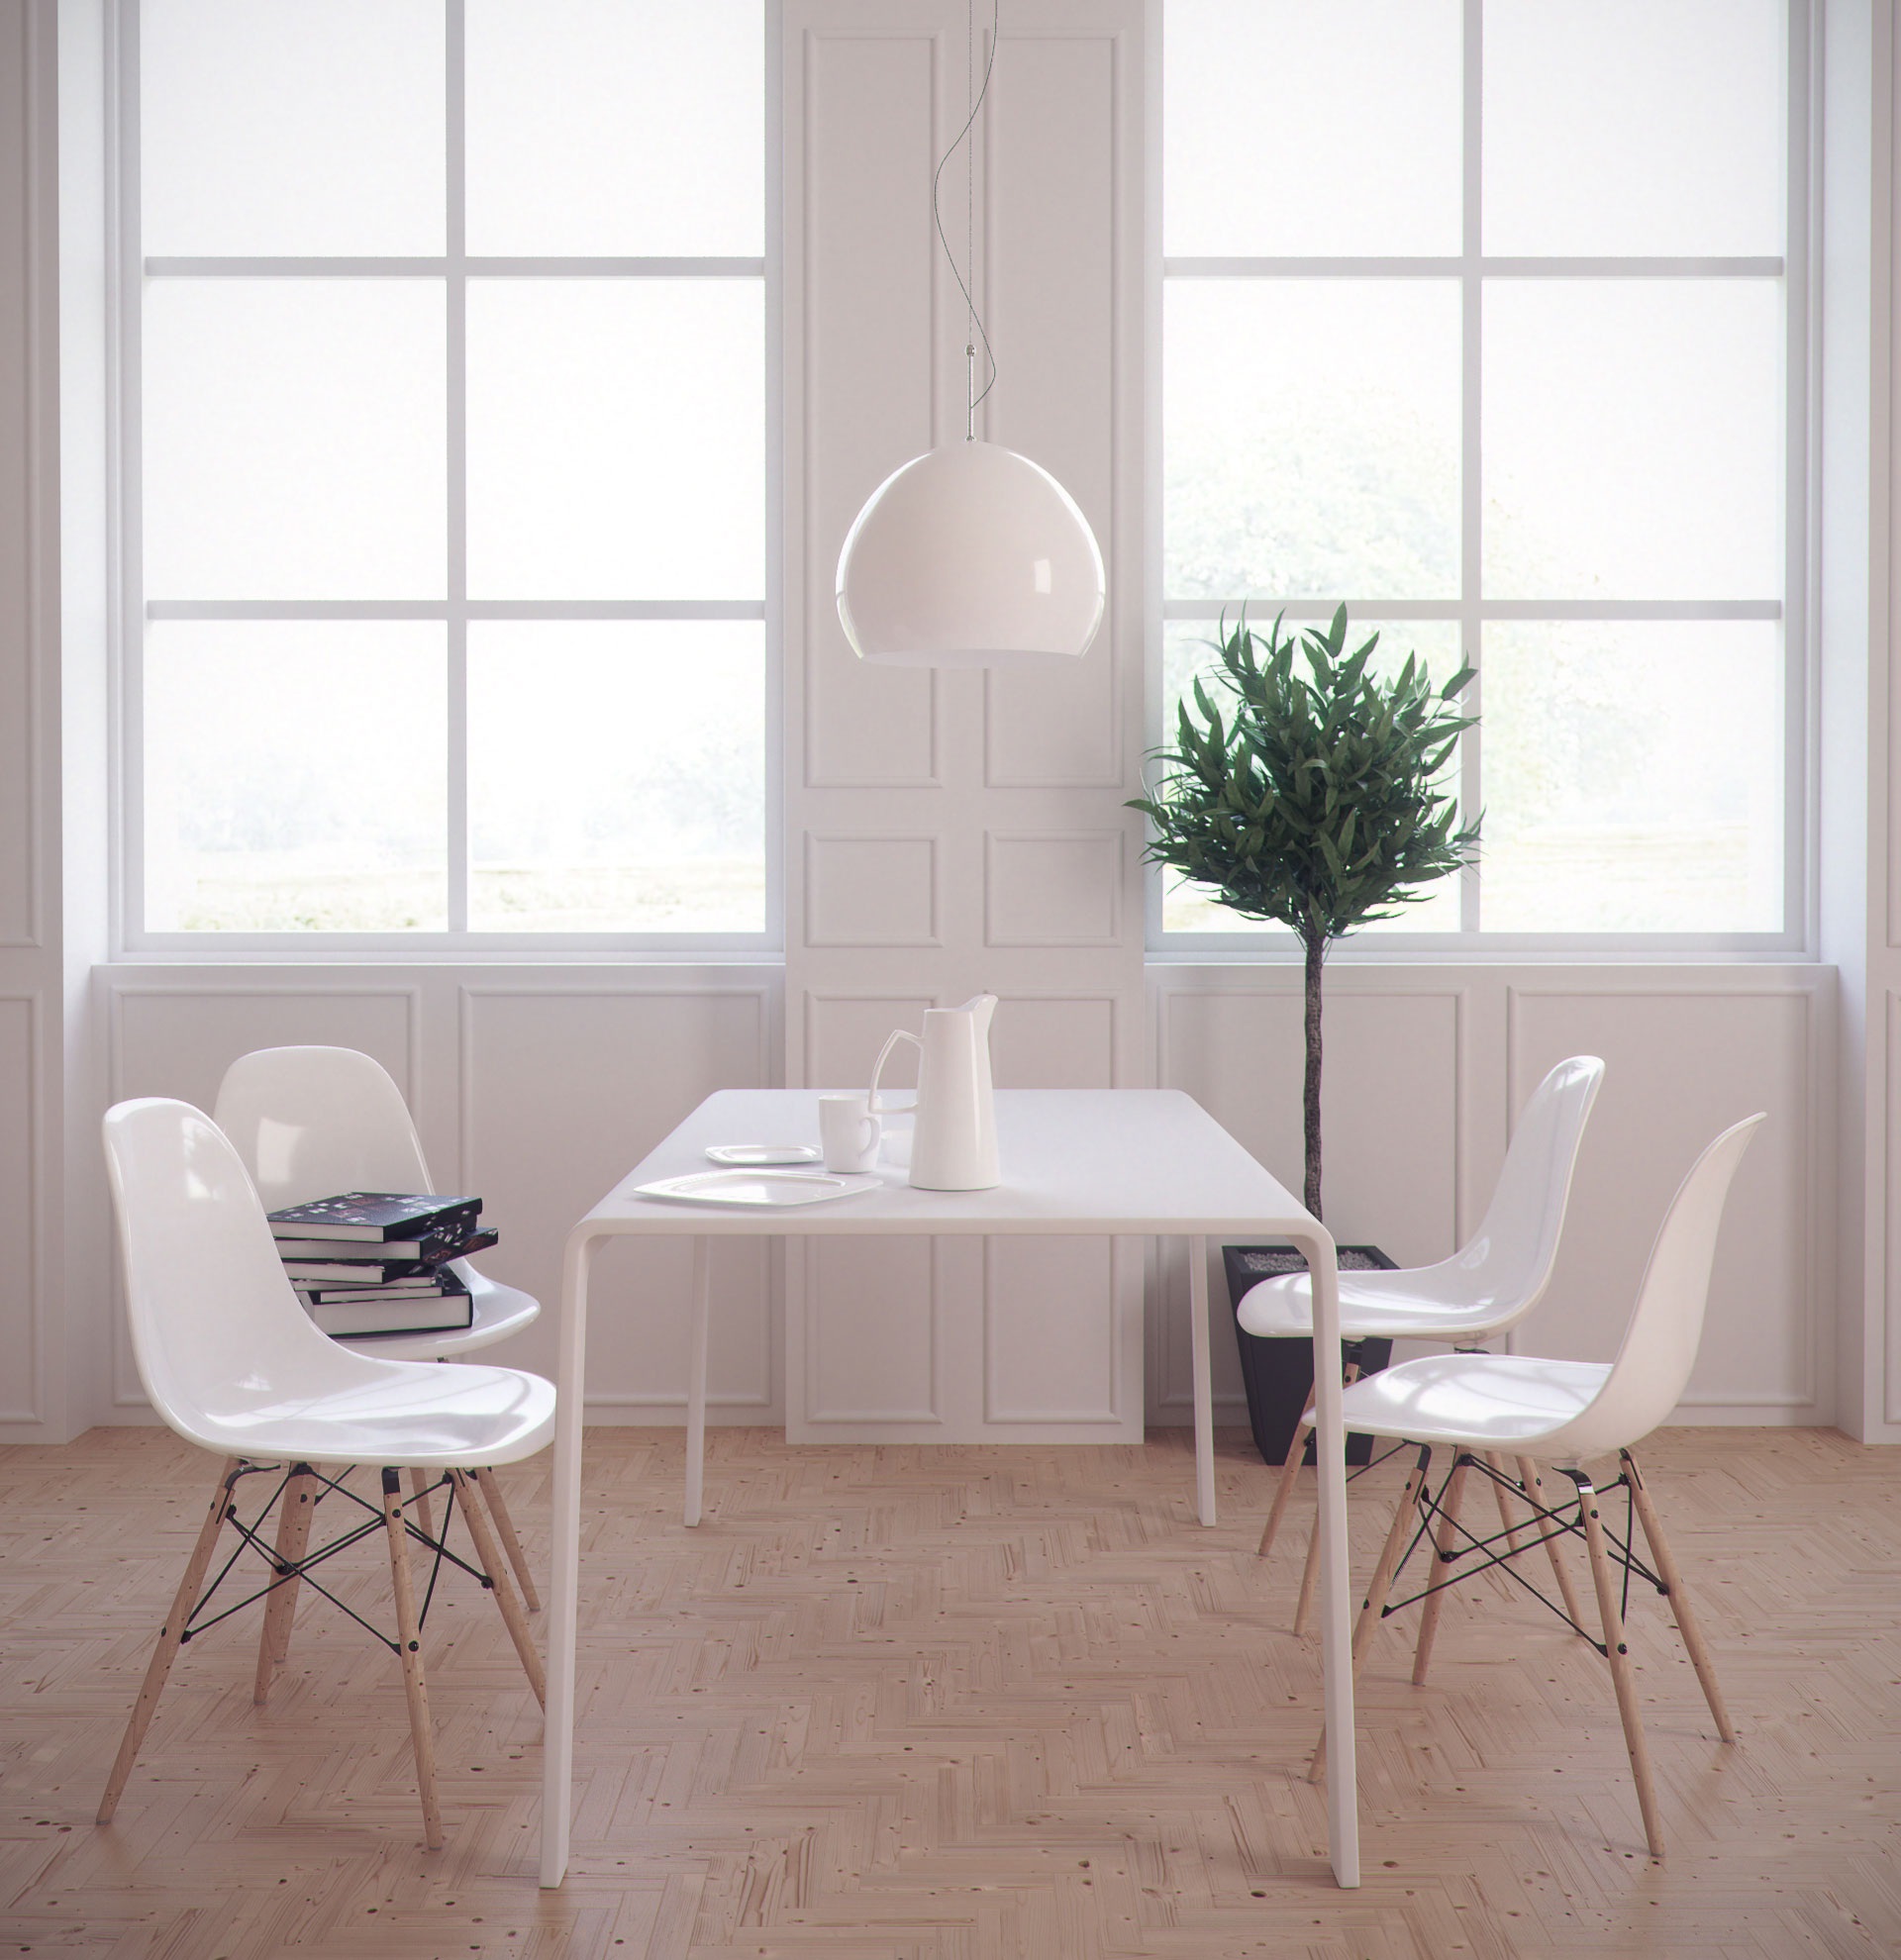
table, architecture, wood, white, floor, window, living room, furniture, room, lighting, interior design, design, photoshop, 3d, elegant, minimal, graphics, dining room, flooring, cgi, crown render, window covering, 3ds max